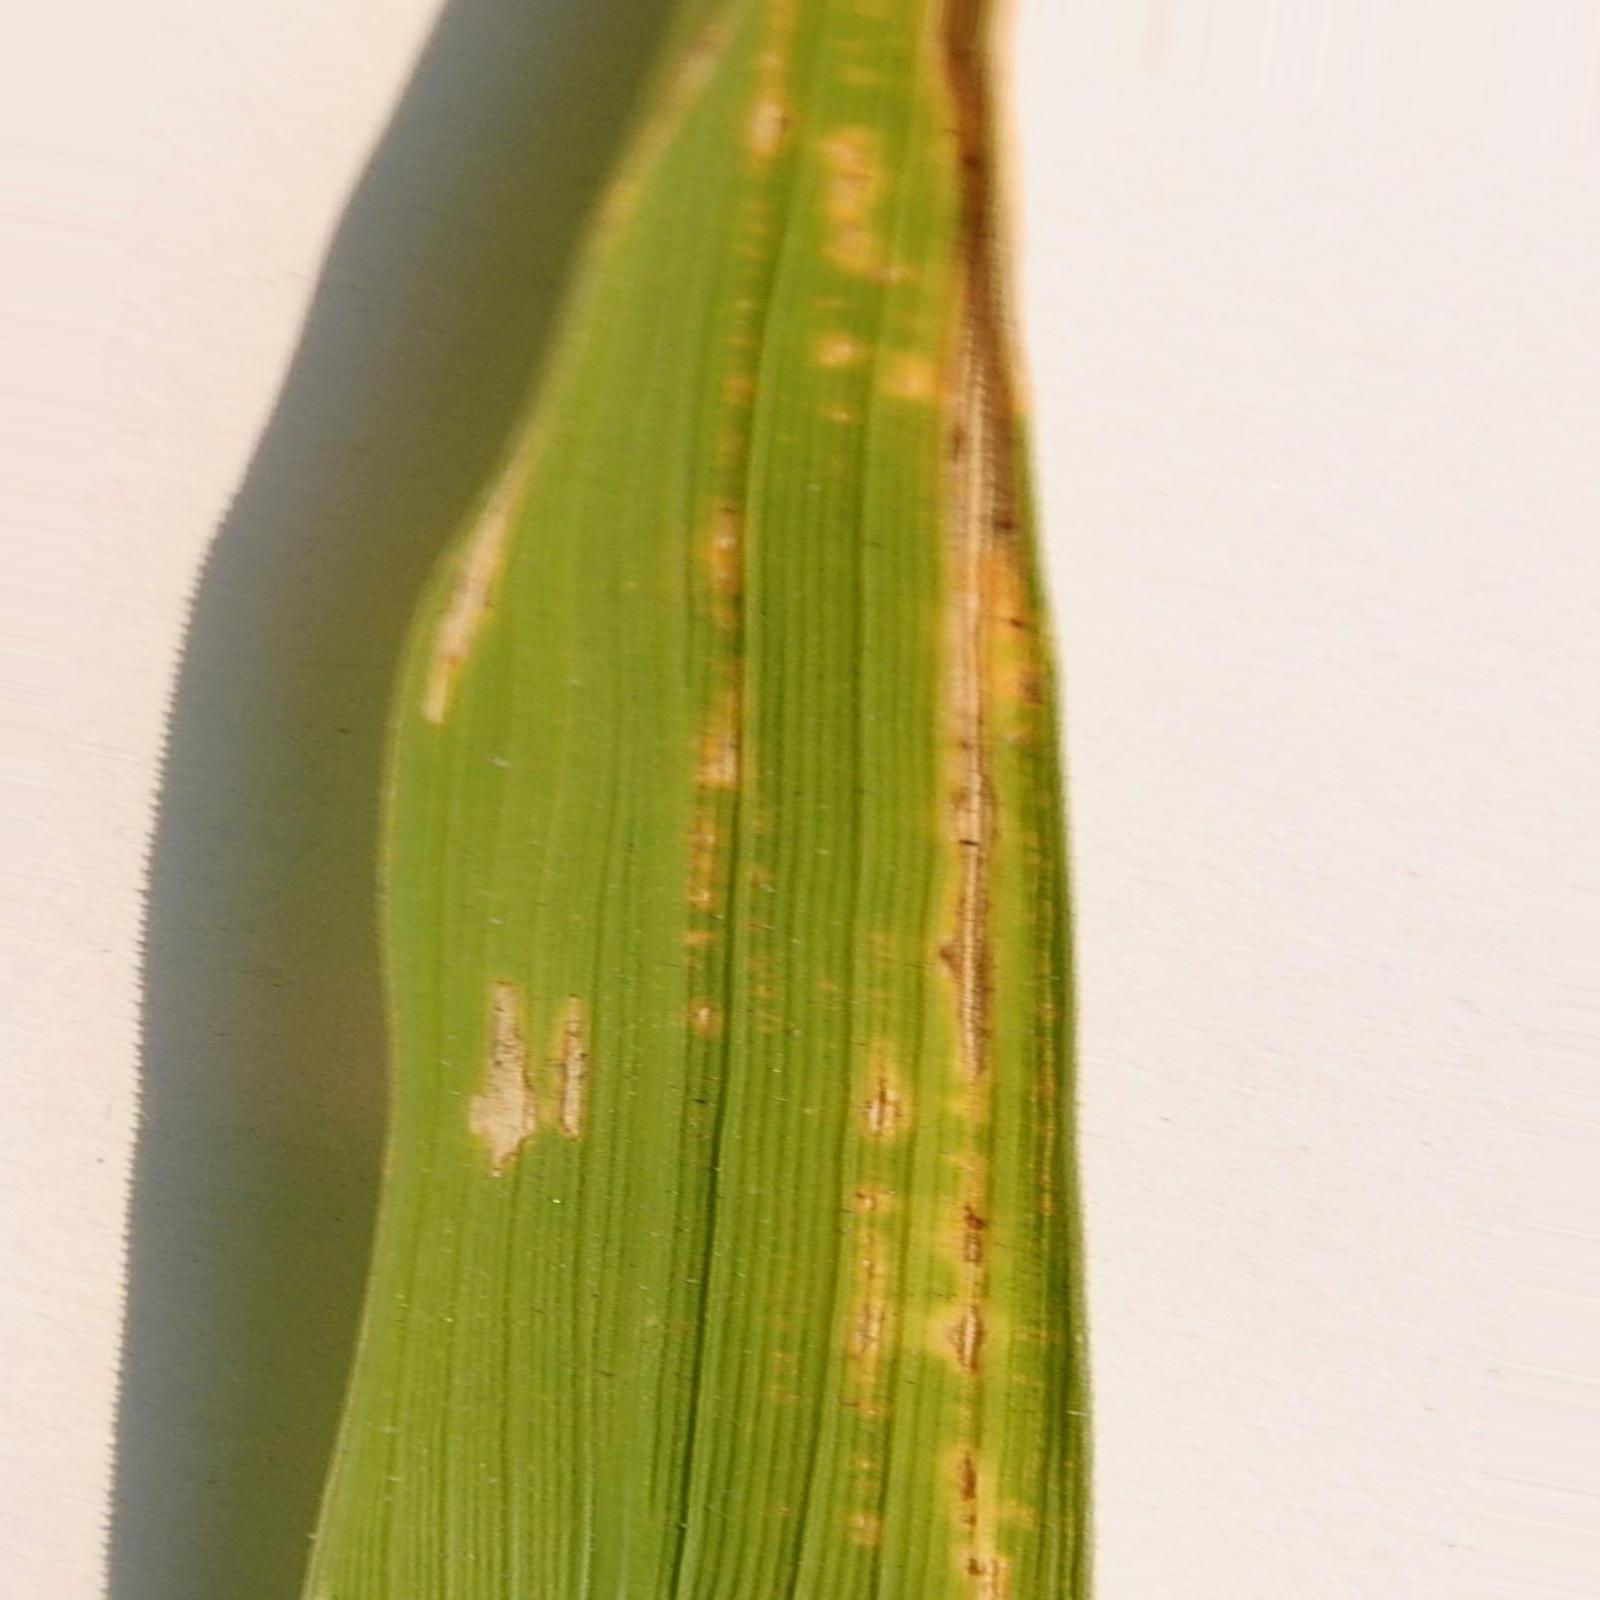
Nhãn: Bệnh Bạc lá (Bacterial leaf blight)